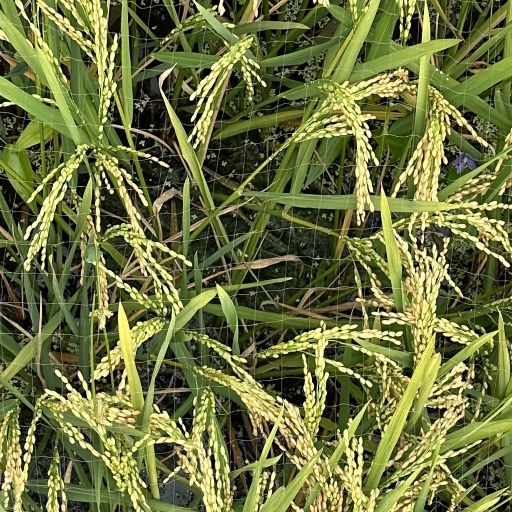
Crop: rice